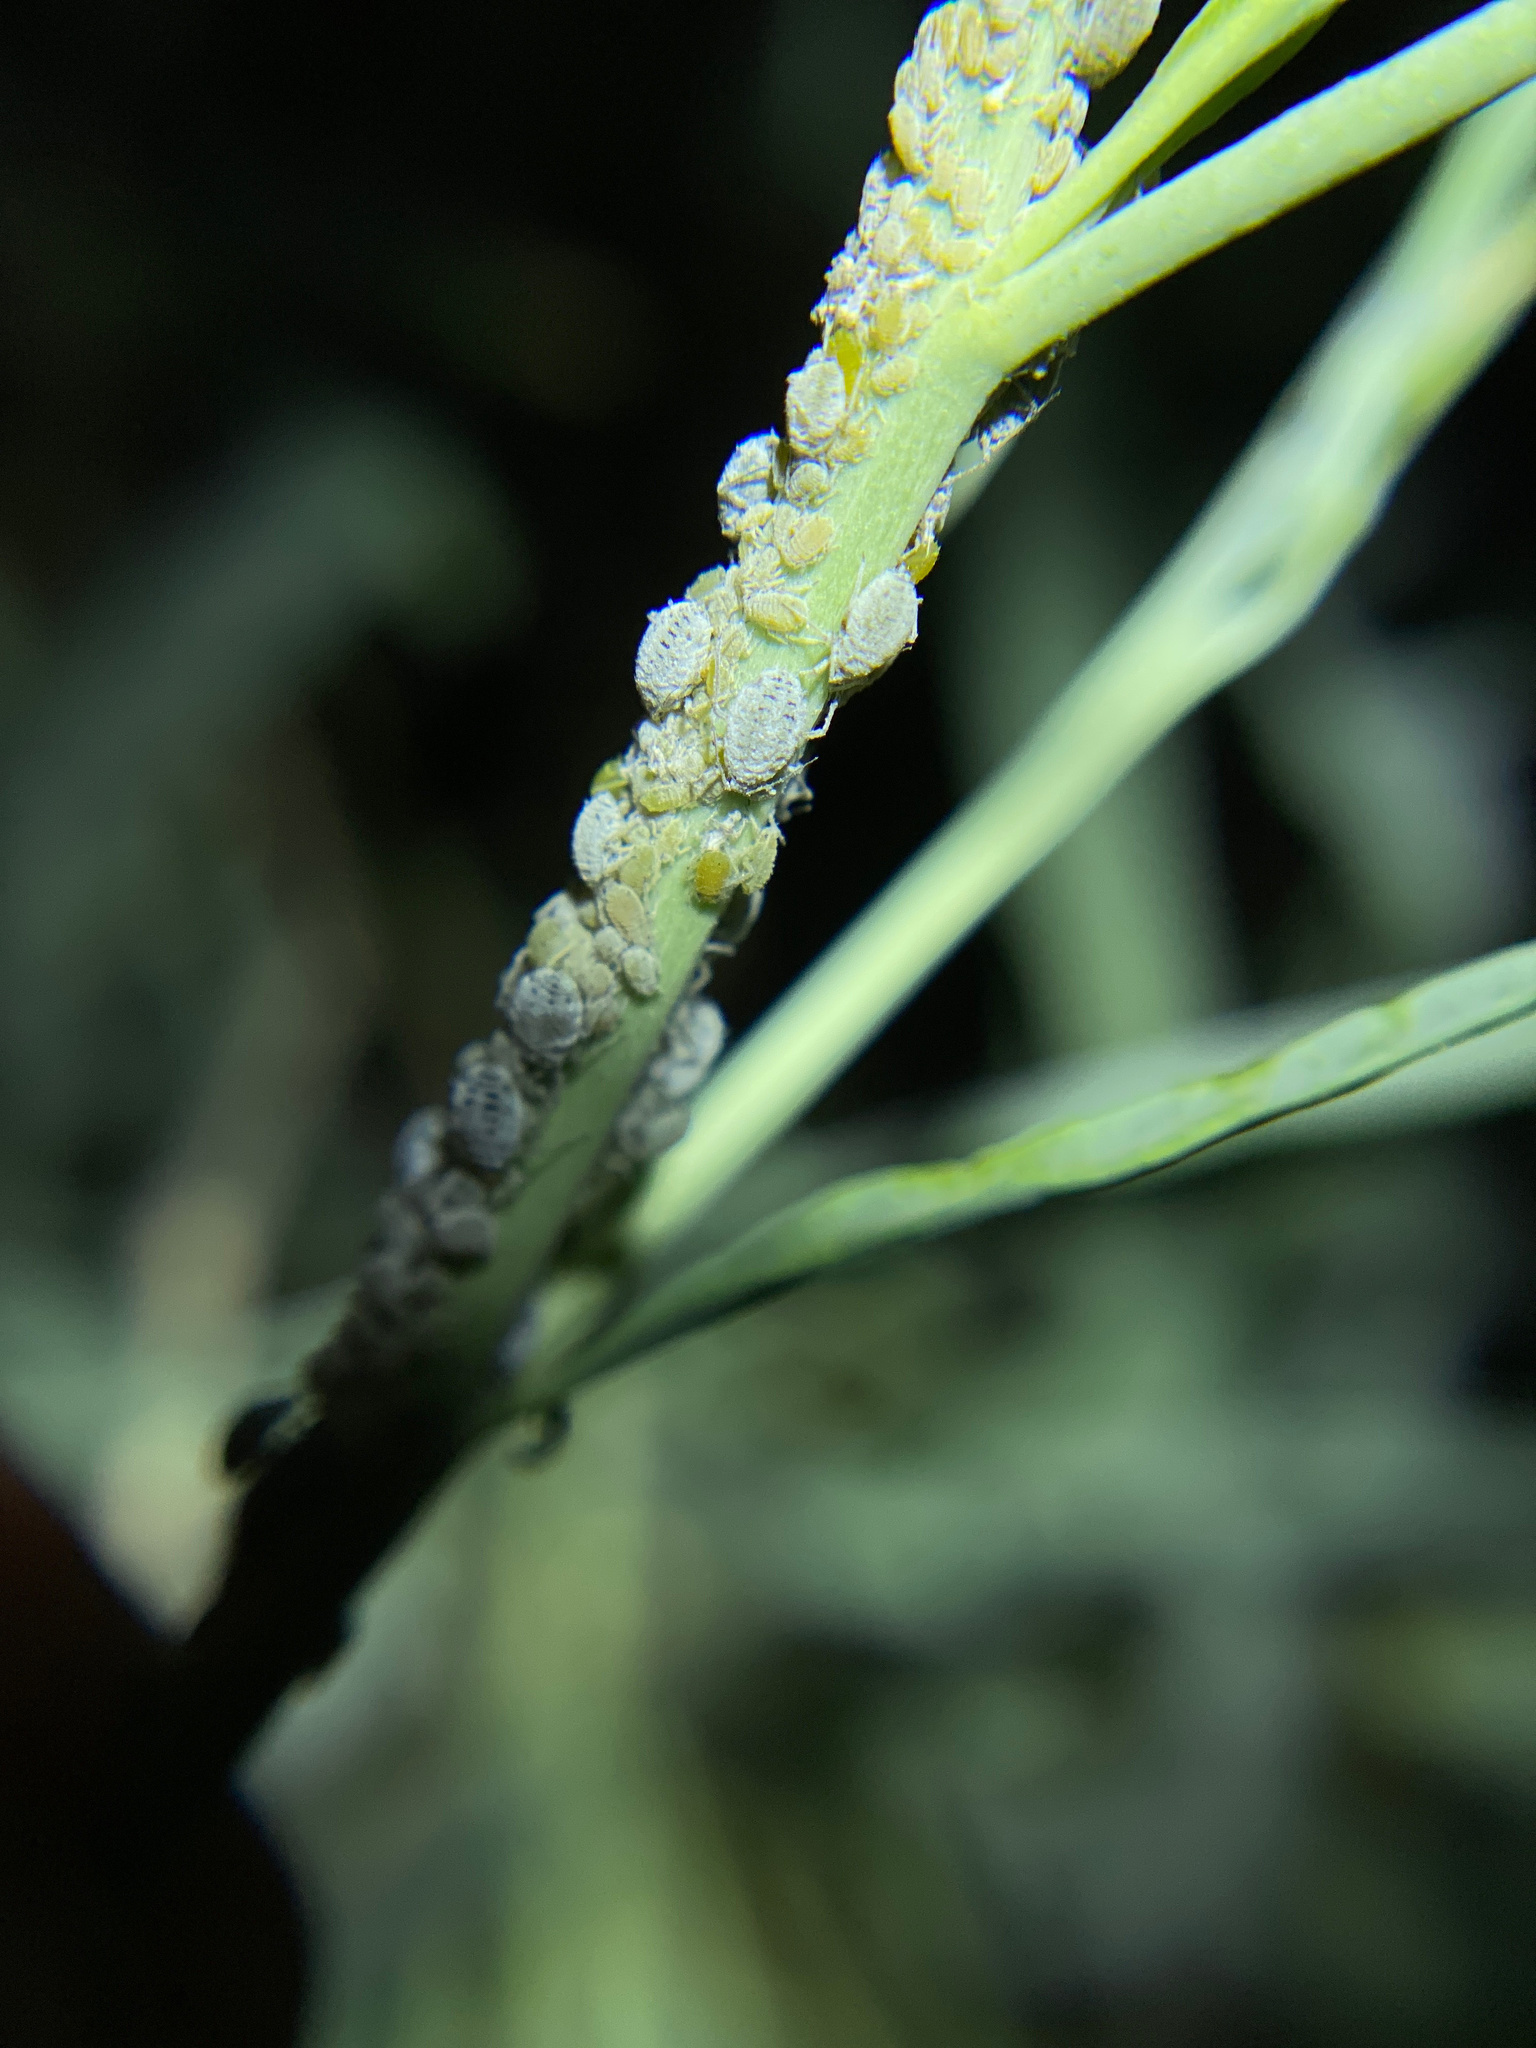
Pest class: cabbage_aphid